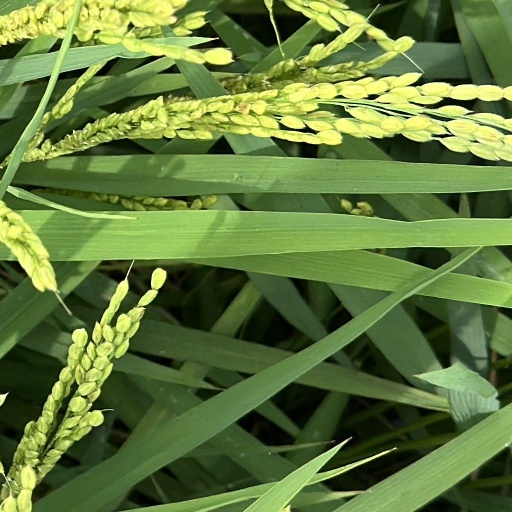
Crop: rice